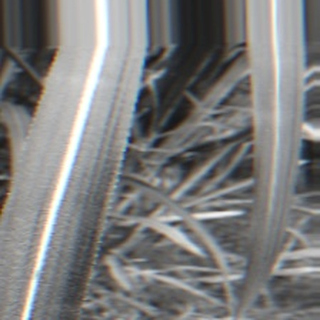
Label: sugarcane_bacterial_blight